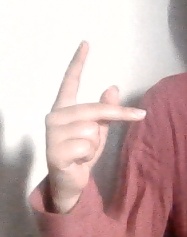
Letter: dha